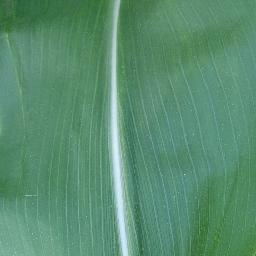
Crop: corn
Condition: (maize)_healthy